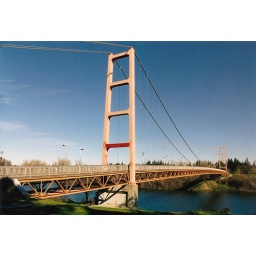
Guy West Bridge, Sacramento, California, 680 foot span suspension bridge for biycles and pedestrians, built in 1966.